Ten Hamadi

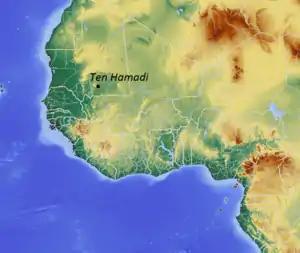
Relief map showing location in western Africa

Vegetation is typical of the Sahara-Sahel region, and is mainly desert with thorny steppe land. Soil erosion is a problem, as many previously wooded areas have disappeared as the locals use wood for fuel, and inadequate farming practices have sometimes resulted in soil exhaustion.